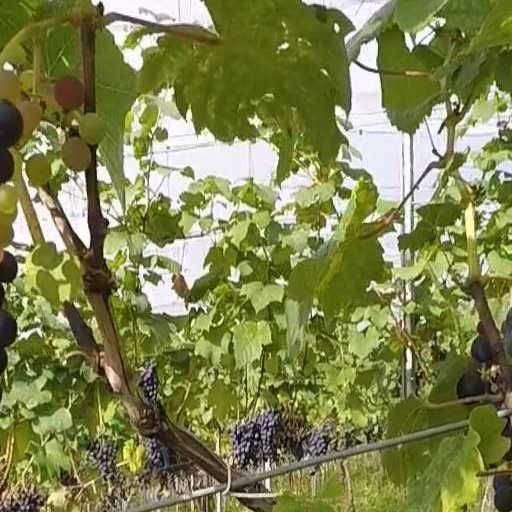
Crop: grape